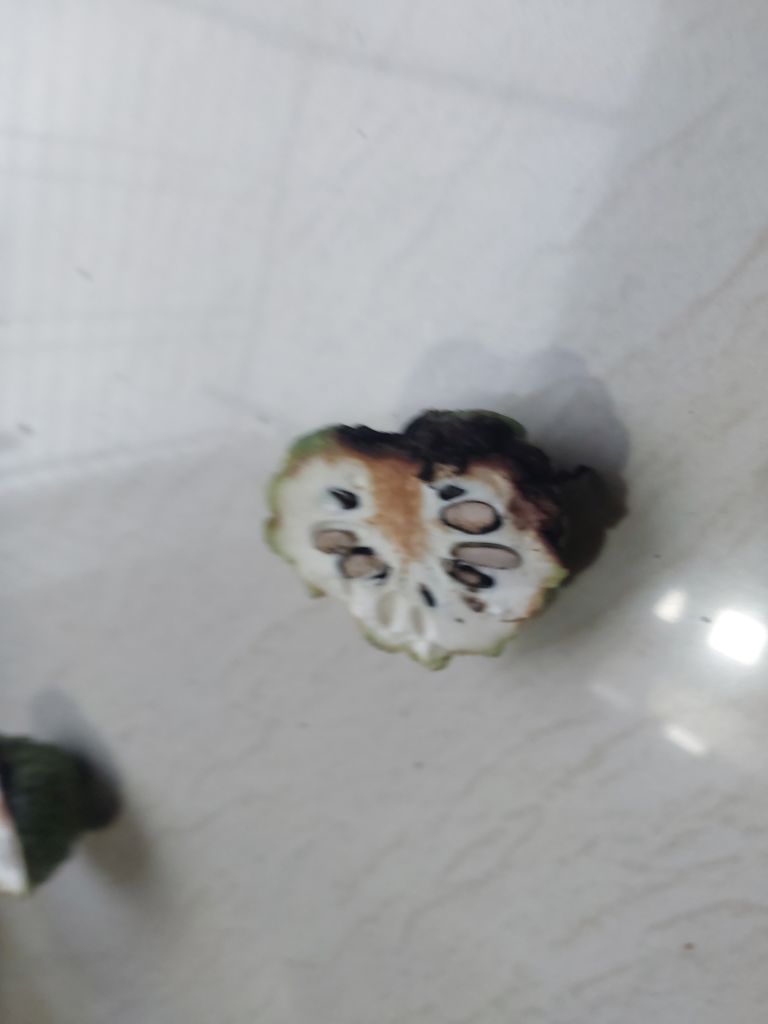
Disease label: Diplodia Rot